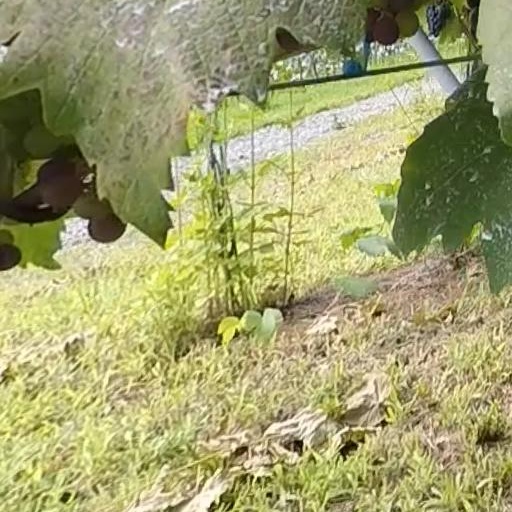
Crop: grape